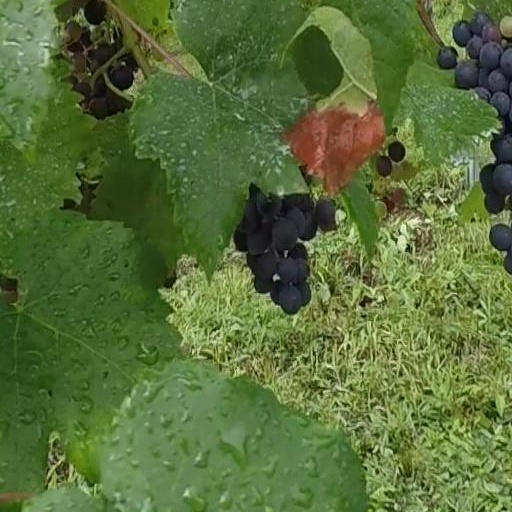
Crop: grape